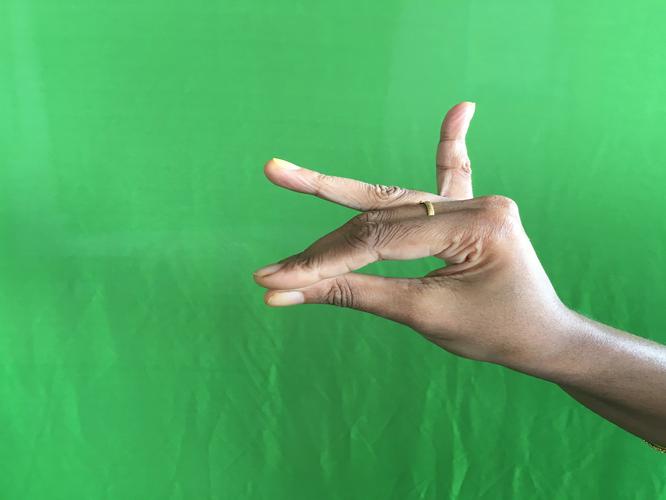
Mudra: Katakamukha_1
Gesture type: single_hand